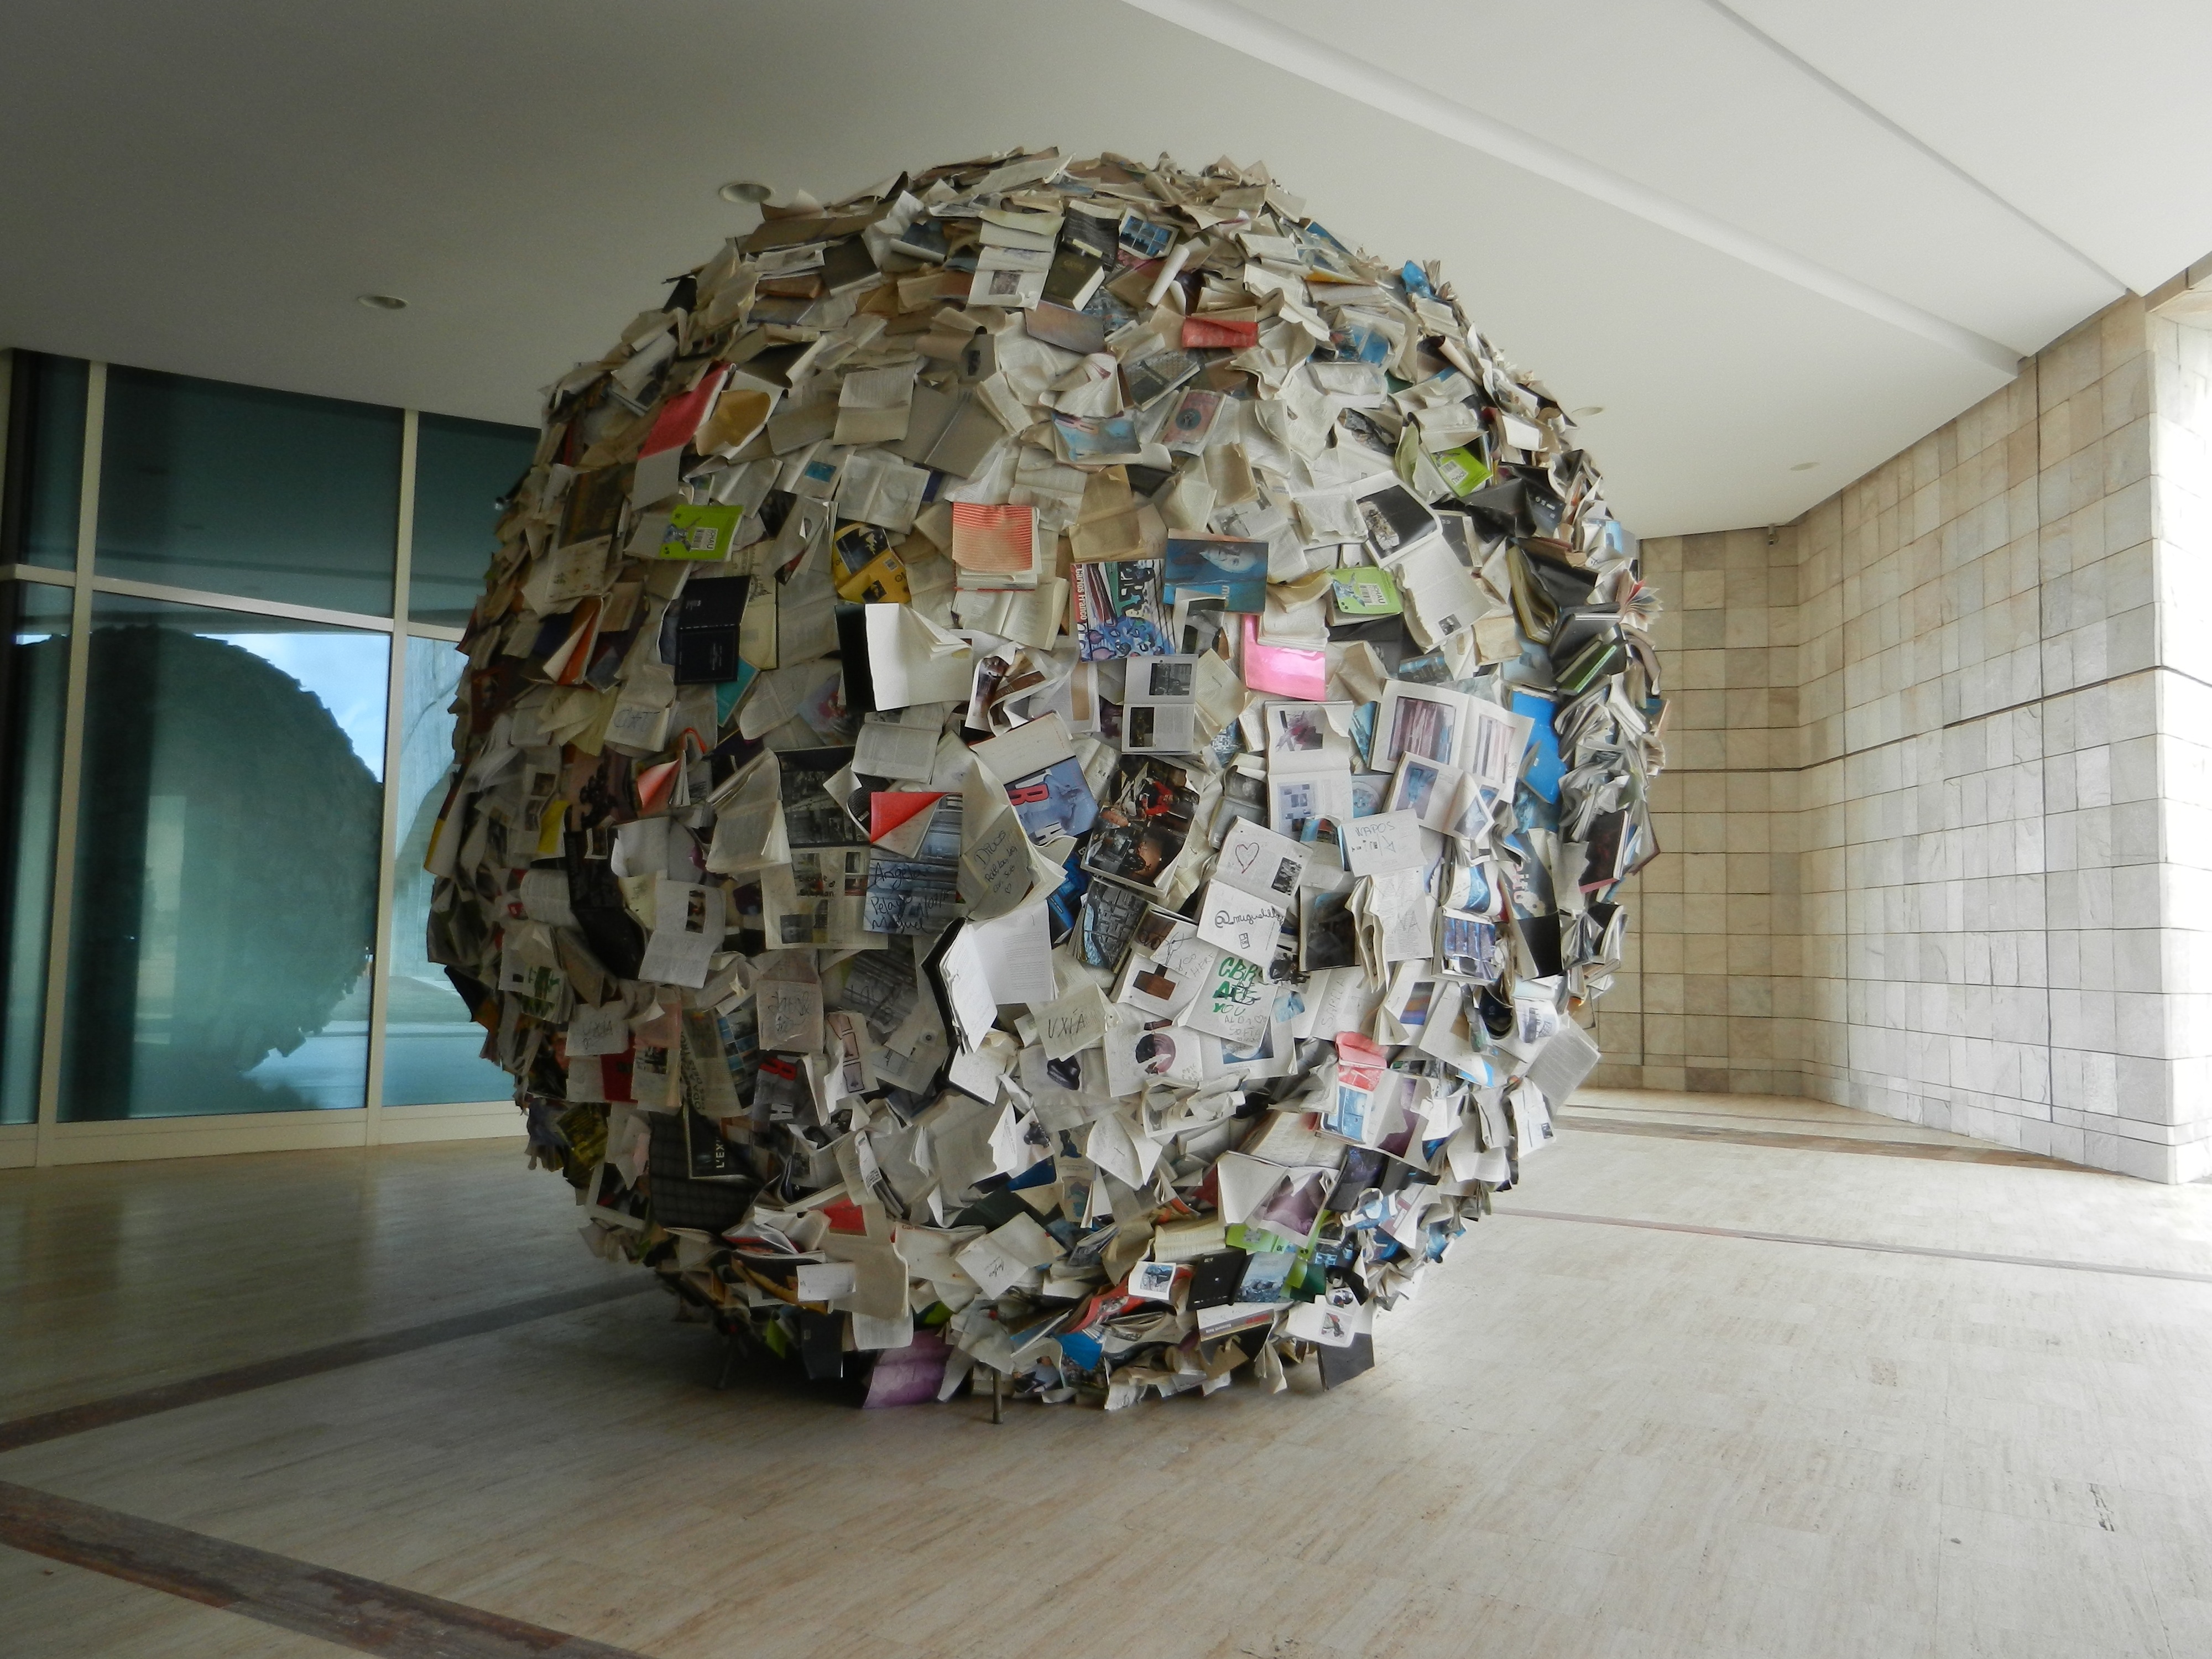
color, sculpture, art, design, waste, tourist attraction, modern art, art gallery, santiago of compostela, casa da culture, gallas